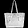
Label: Bag